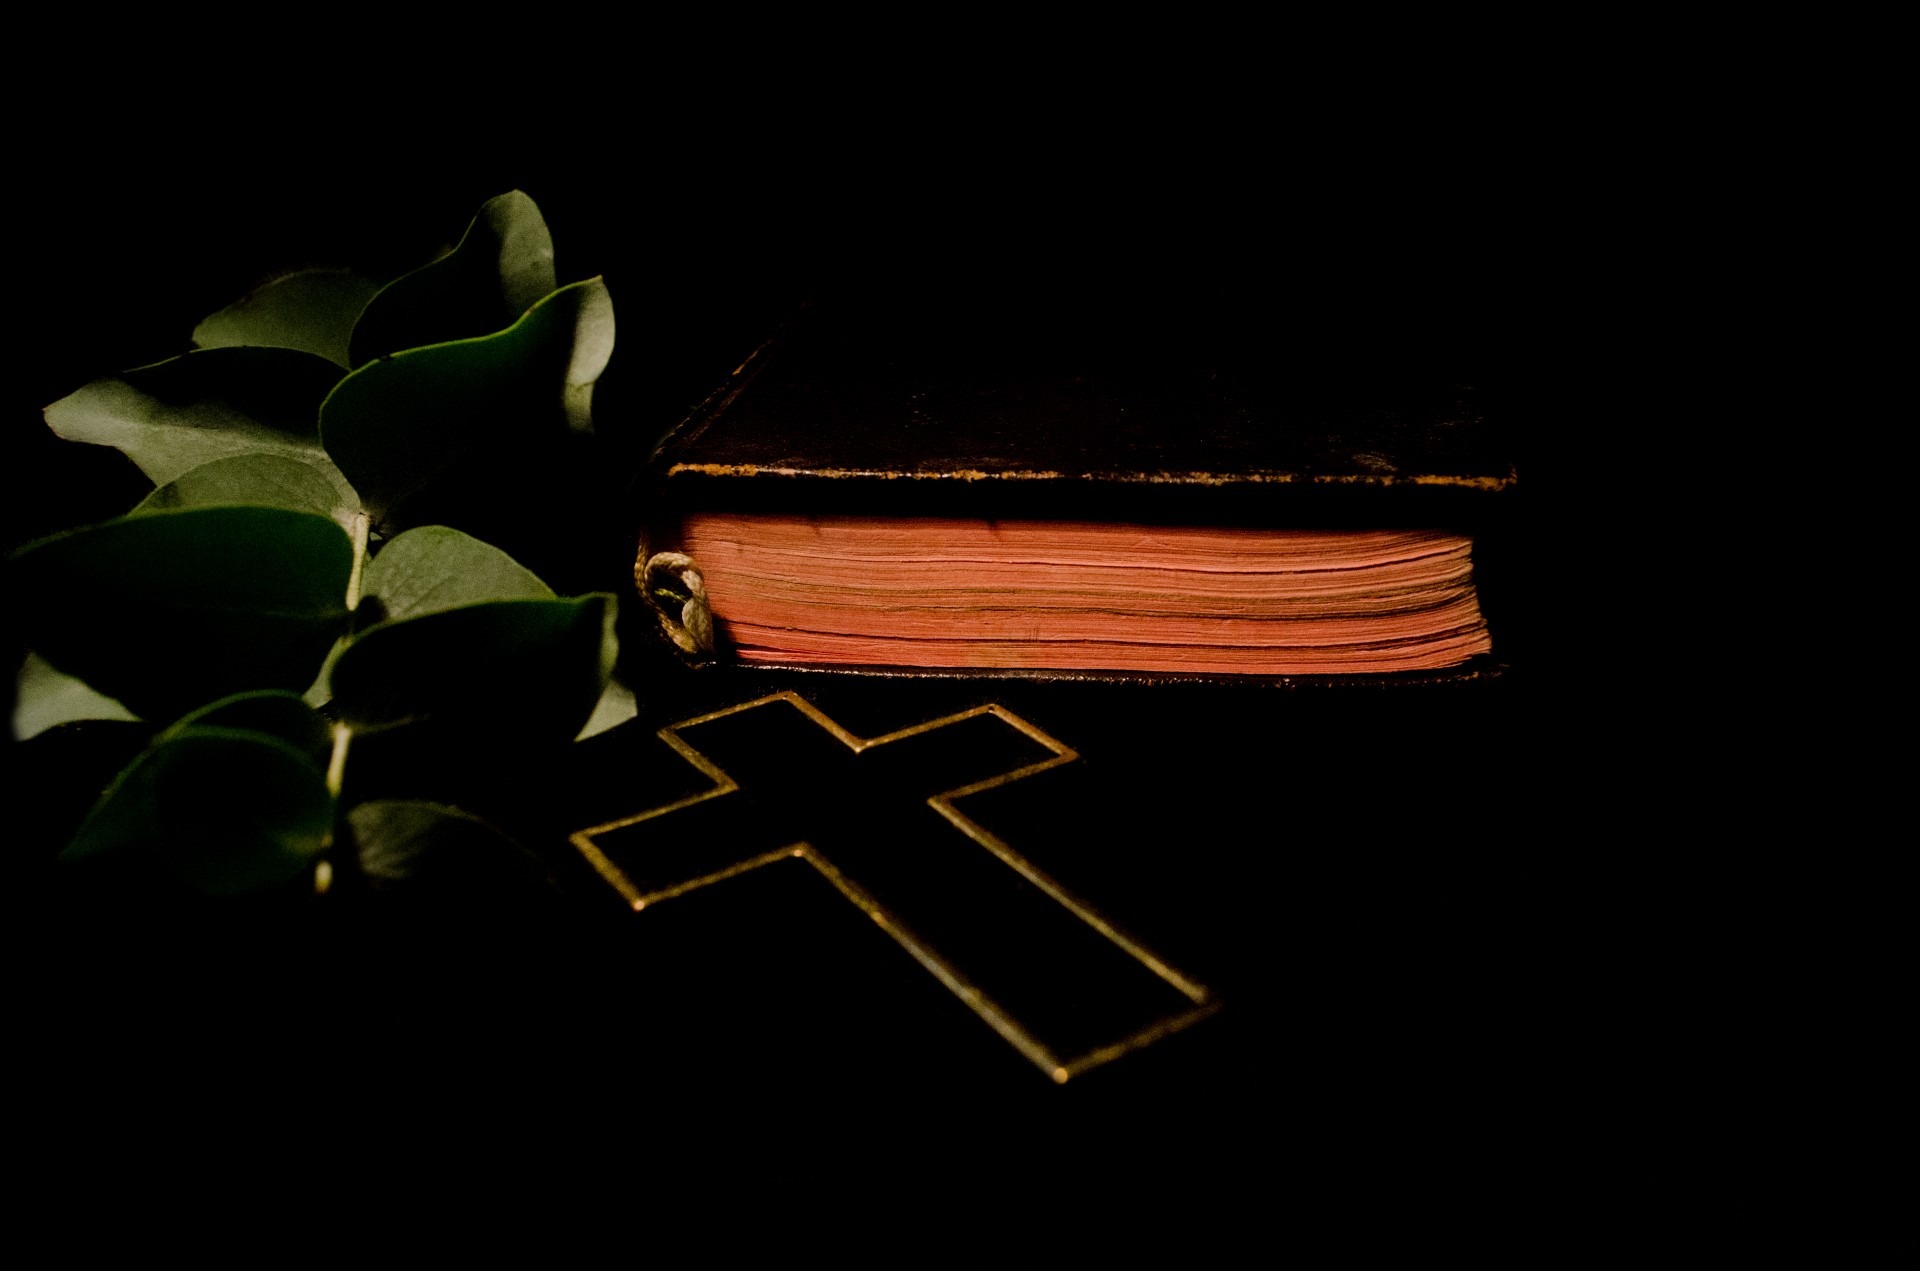
book, light, leaf, color, shadow, darkness, cross, black, bible, leaves, jesus, christianity, shape, computer wallpaper